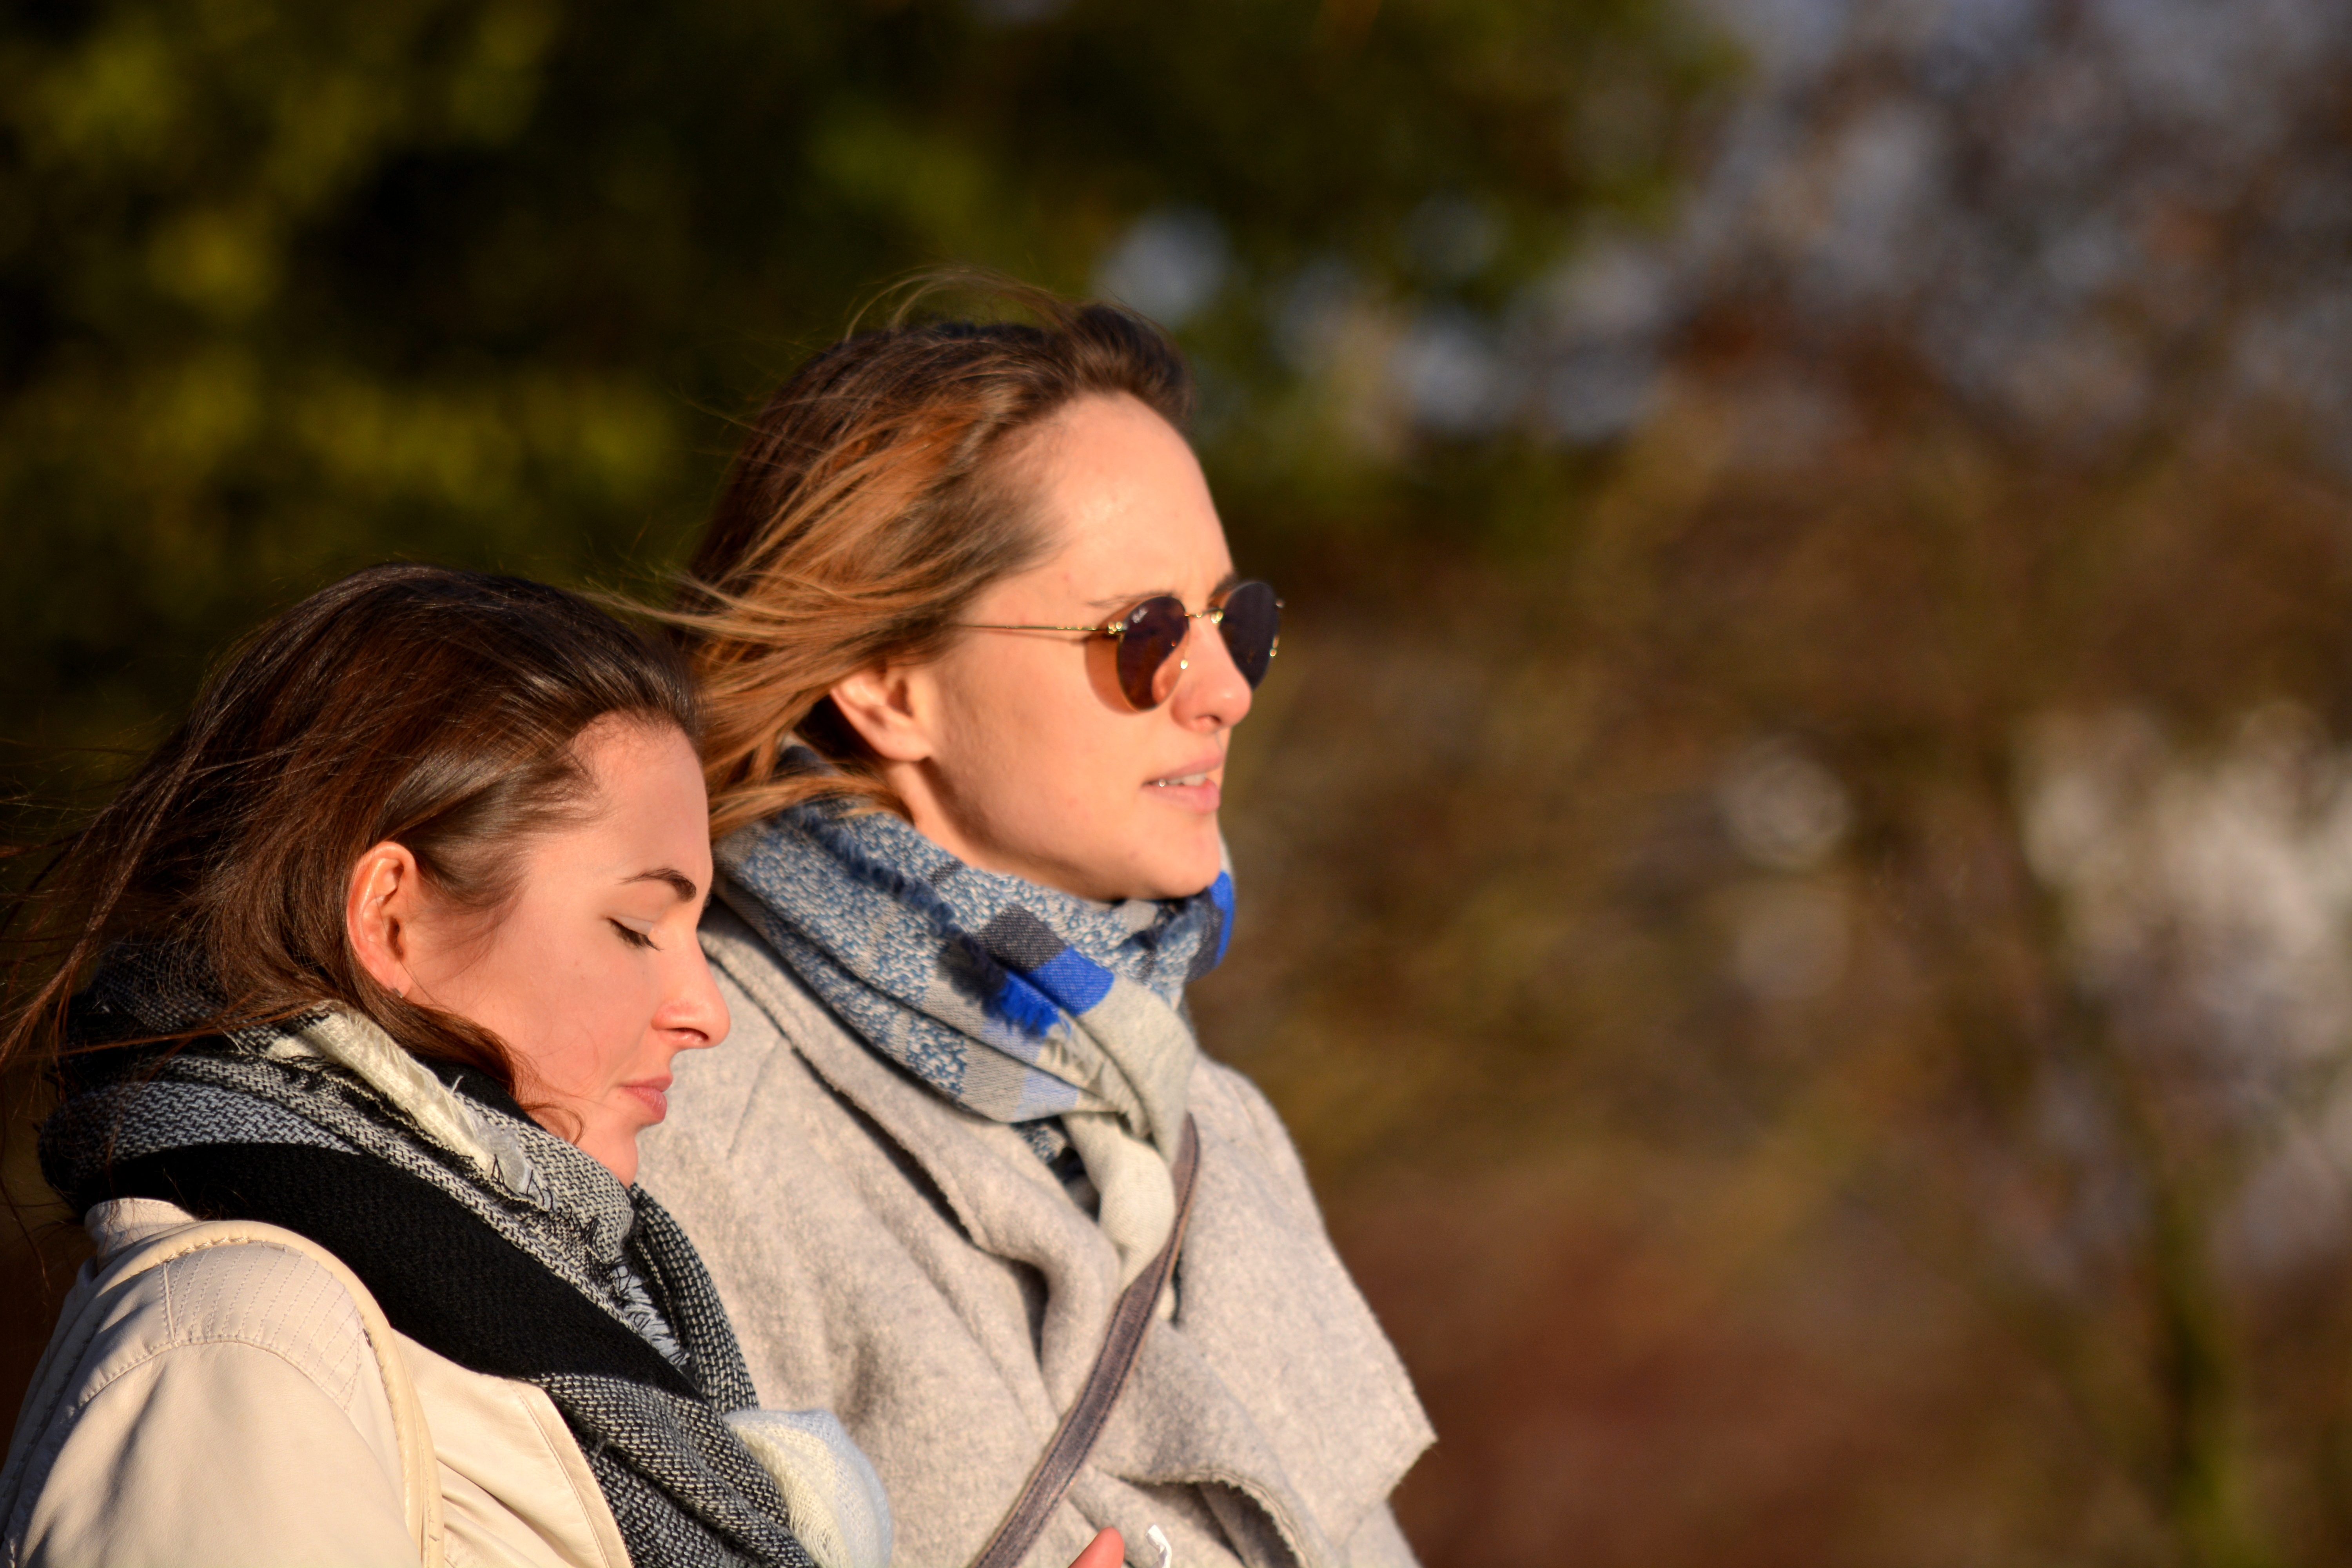
person, people, girl, woman, photography, walk, portrait, spring, autumn, child, human, season, beauty, hamburg, interaction, alster, photo shoot, portrait photography